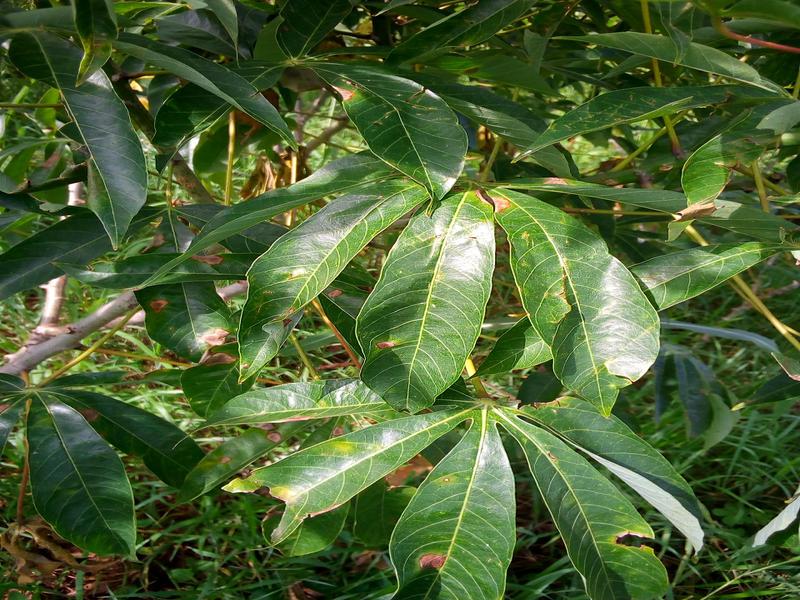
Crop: cassava
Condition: healthy